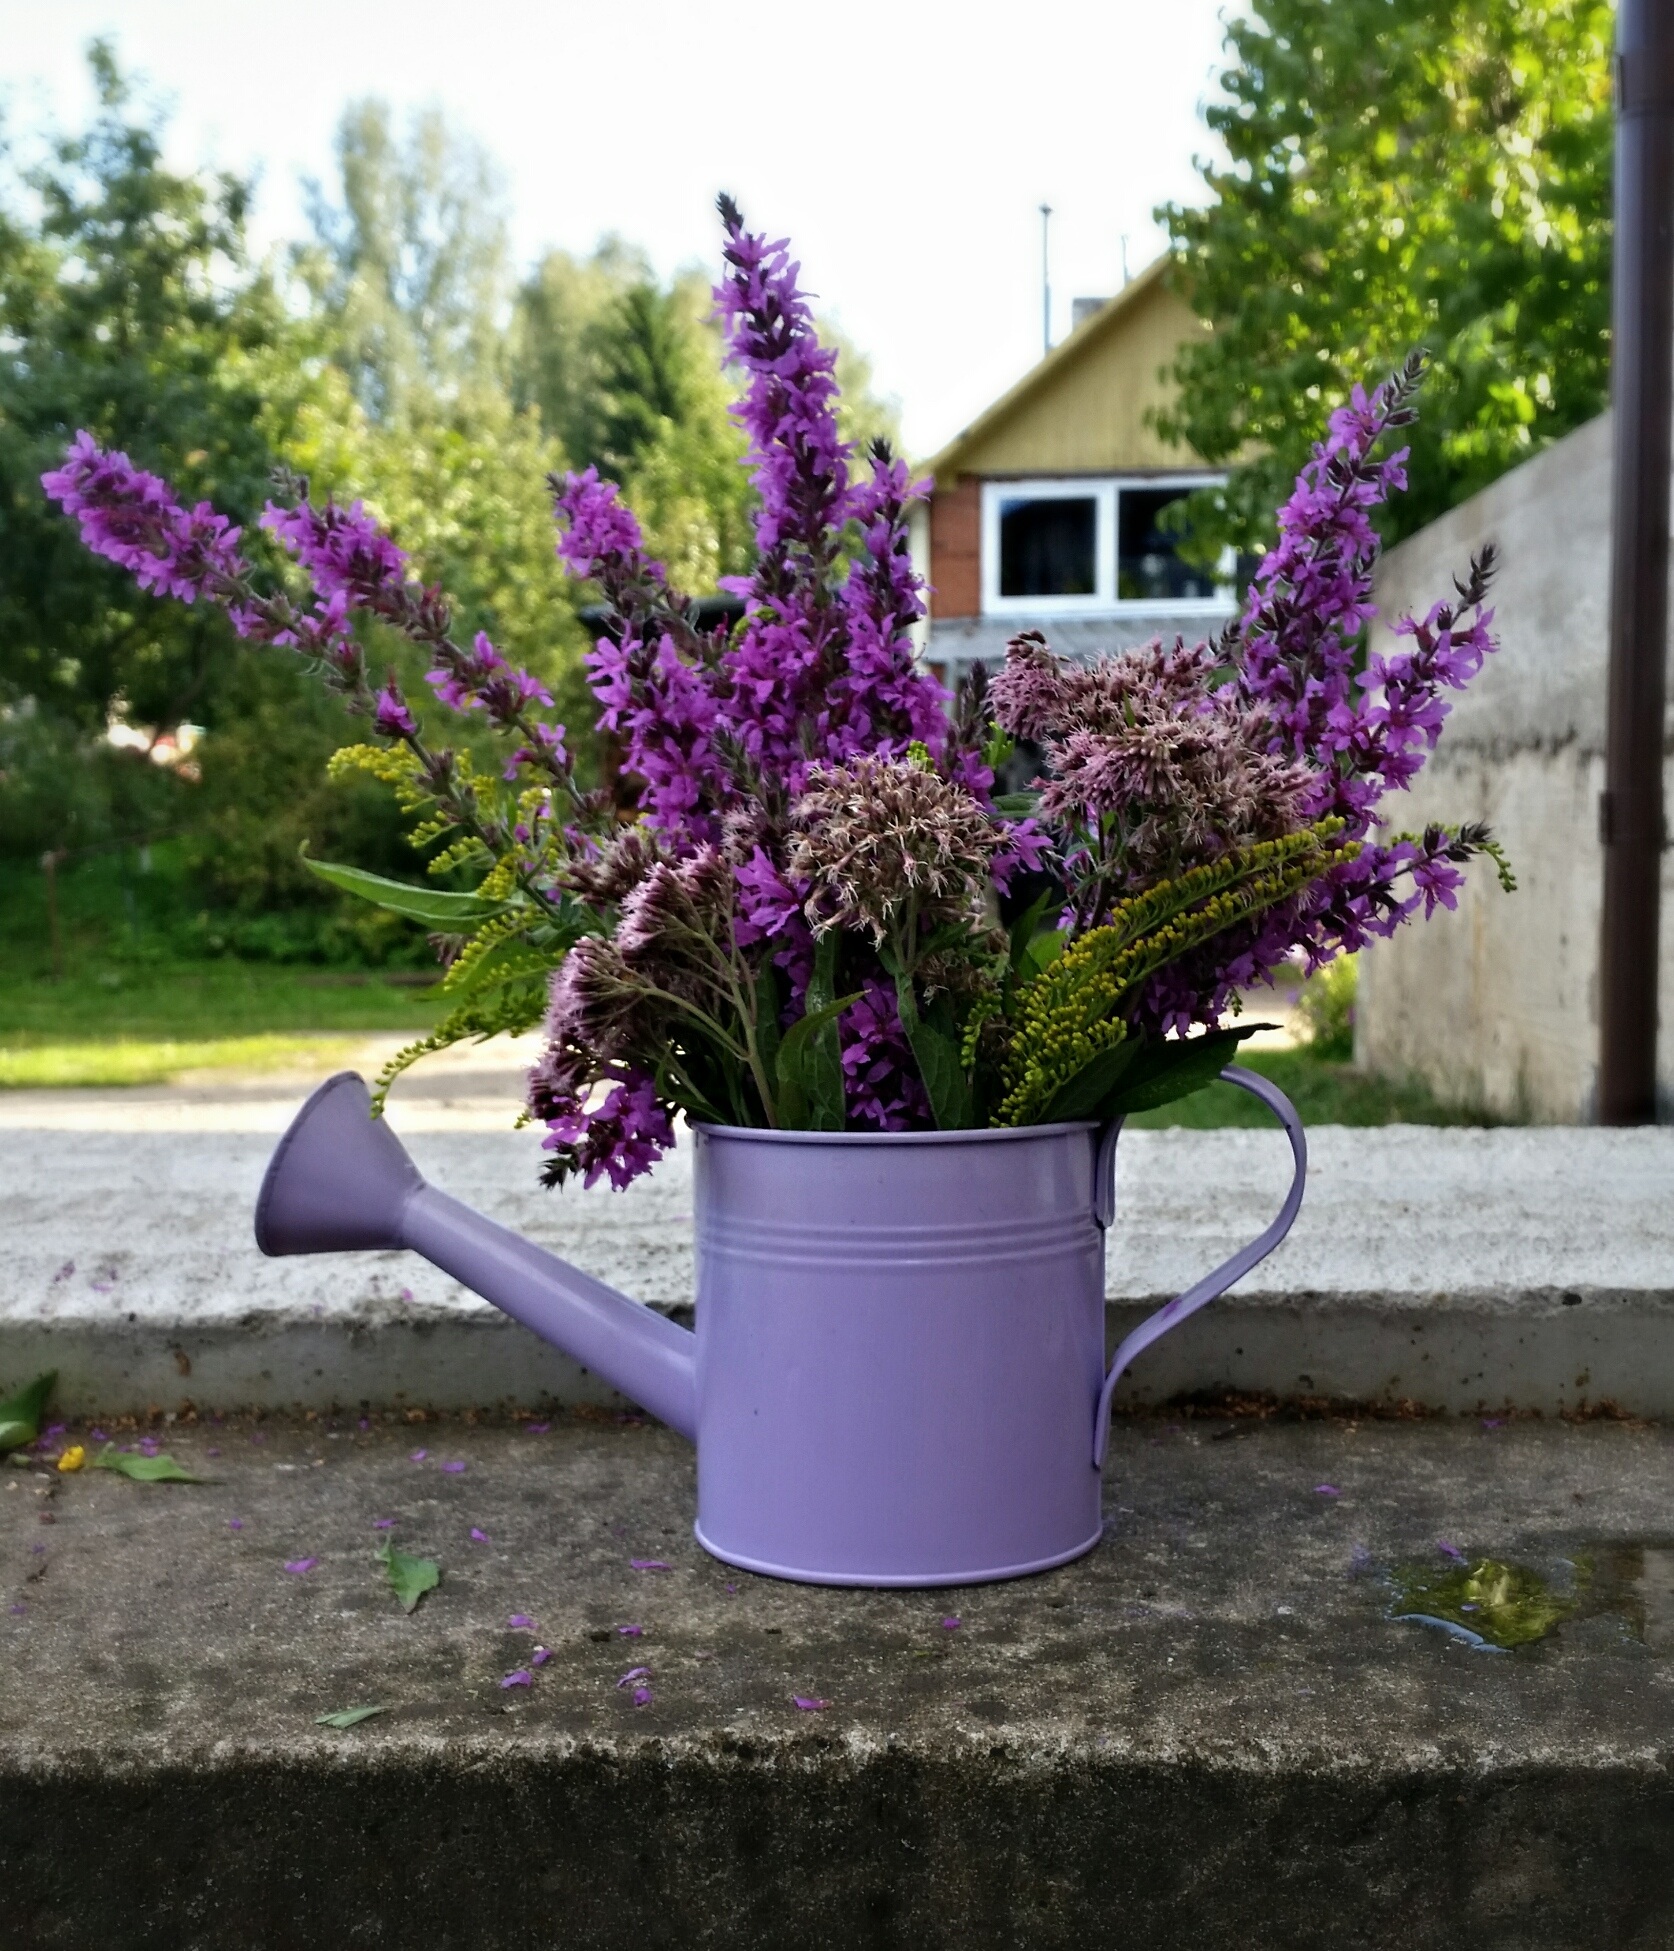
nature, grass, blossom, light, plant, sky, field, lawn, meadow, leaf, flower, purple, bloom, summer, floral, bouquet, decoration, green, color, natural, fresh, backyard, colorful, yellow, garden, flora, season, lavender, flowers, design, shrub, bright, flowerpot, yard, floristry, watering can